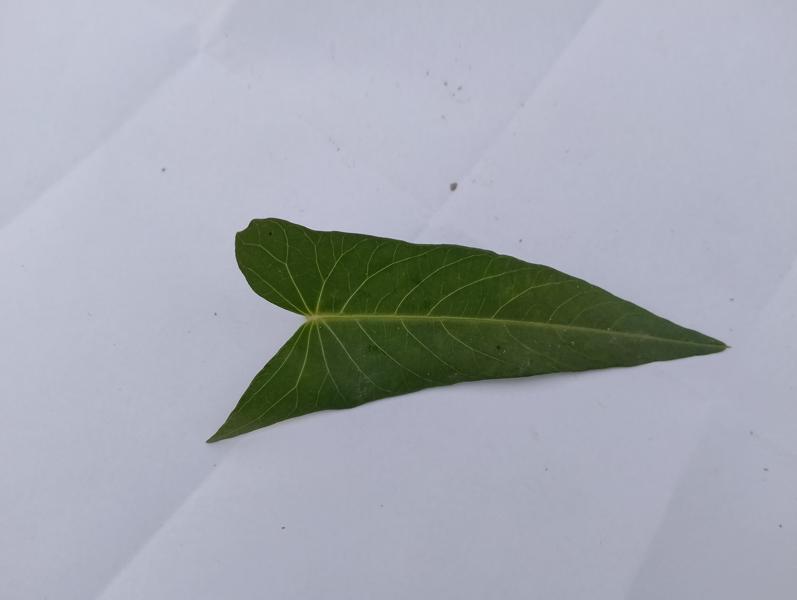
Weed species: Ipomoea aquatic